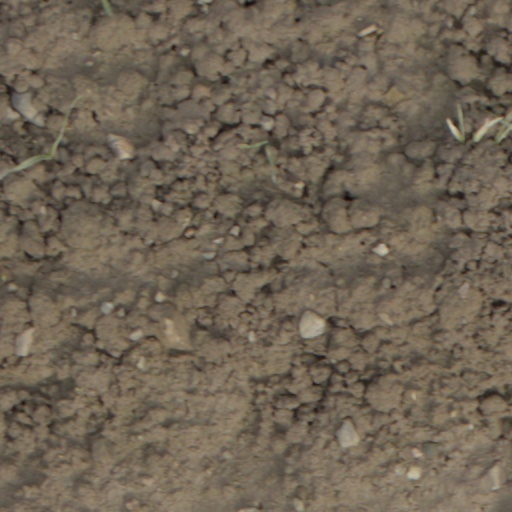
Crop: wheat